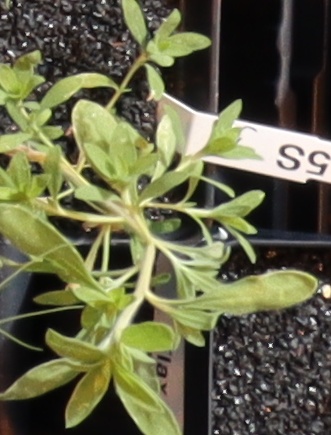
Label: Kochia